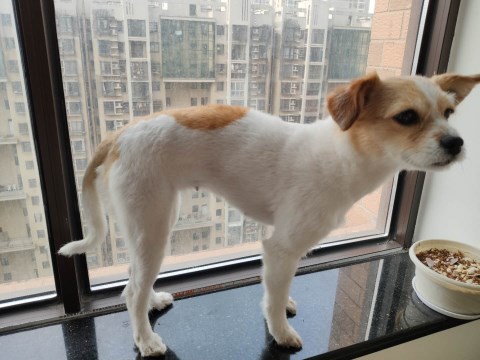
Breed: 3336-n000121-chinese_rural_dog